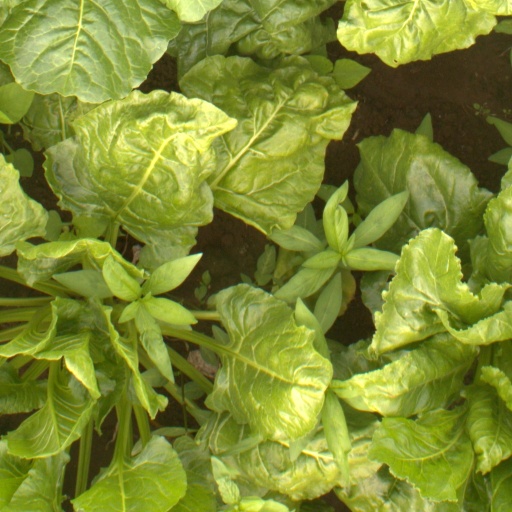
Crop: sugar beet